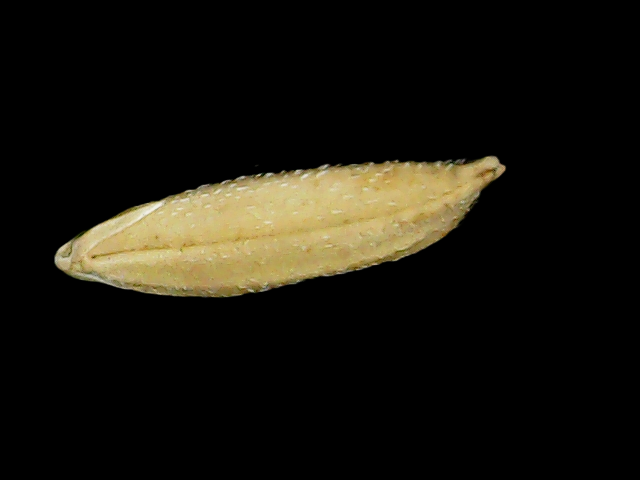
Rice variety: Binadhan11